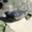
Label: seal